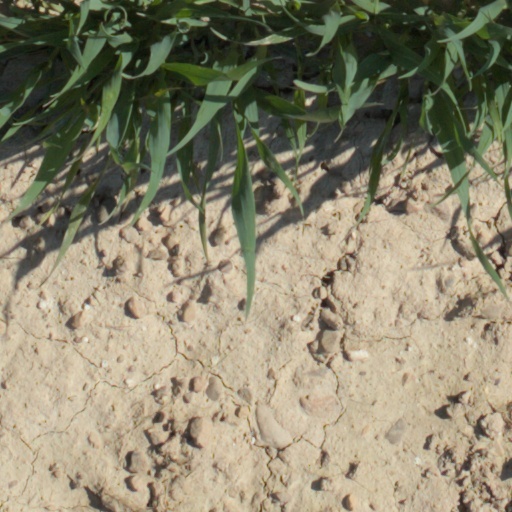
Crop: wheat